Chernobyl Nuclear Power Plant sarcophagus

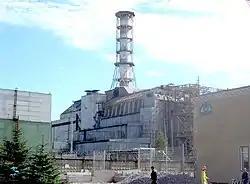
The sarcophagus in 2006. The tall chimney is an original part of the reactor building.

The Chernobyl Nuclear Power Plant sarcophagus or Shelter Structure is a massive steel and concrete structure covering the nuclear reactor number 4 building of the Chernobyl Nuclear Power Plant. Built in the aftermath of the 1986 Chernobyl disaster, the sarcophagus was designed to limit radioactive contamination of the environment by encasing the most dangerous area and protecting it from climate exposure. The sarcophagus locked in an estimated of radioactive lava-like corium, of highly contaminated dust and of uranium and plutonium.